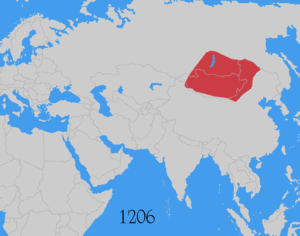
Le débat sur la souveraineté du Tibet trouve son origine dans deux points de vue opposés sur le statut du Tibet : celui de la République populaire de Chine et de la République de Chine d'une part, et celui du Gouvernement tibétain puis du Gouvernement tibétain en exil d'autre part.
L'Arménie zakaride ou Arménie zakarian est le nom utilisé pour désigner les territoires arméniens donnés en fief par la reine Tamar de Géorgie aux membres de la famille des Zakarian, en 1201. Après la prise d'Ani par les Mongols en 1236, la suzeraineté de ces derniers se substitue à la suzeraineté géorgienne. Les Zakarian se maintiennent alors tant bien que mal jusque dans les années 1330, quand l'Arménie tombe aux mains de tribus turcomanes, et disparaissent des sources historiques vers 1360. Stricto sensu, la « période zakaride » couvre cependant la première moitié du XIIIᵉ siècle, pour prendre fin vers 1260.
L'histoire de l'Arménie se déploie sur plusieurs millénaires, depuis la Préhistoire. Les Arméniens, après s'y être fixés, développèrent une civilisation originale bien que située au carrefour de grands empires – perse, séleucide, parthe, romain, sassanide, byzantin, arabe, turc seldjoukide, mongol, turc ottoman, séfévide, russe – qui vont se disputer son territoire. Face aux invasions, les Arméniens ont toujours fait preuve dans leur histoire d'une volonté farouche de conserver leur identité nationale. Les Arméniens ont puisé dans une version nationale du christianisme enracinée dans leur langue la force de surmonter les pires épreuves, surtout au début du XXᵉ siècle avec le génocide arménien. La culture arménienne se perpétue en République d'Arménie mais aussi un peu partout dans le monde dans la diaspora arménienne.
L’histoire de l’Iran couvre des milliers d’années, depuis les civilisations antiques du plateau iranien, l’ancienne civilisation de Jiroft dans la province du Kerman et de Shahr-i Sokhteh dans la province du Sistan et Baluchestan, suivie du royaume d’Élam, entre les actuelles provinces du Khuzistan et du Fars, la civilisation de Lorestan et la floraison de la civilisation de Marlik dans la province du Gilan, et des Mannéens qui à l'origine sont installés au sud du lac d’Orumieh, près de l’actuelle ville de Piranshahr dans la province du Kordestan mais répandus dans l'ensemble des provinces d'Azarbaijan, des Mèdes et des Perses qui fondent l’empire achéménide, des Parthes, des Sassanides jusqu’à l'actuelle République islamique d'Iran.
La préfecture de Ngari correspondant au Tibet occidental, est une subdivision administrative de la région autonome du Tibet en Chine. Son centre administratif est situé dans le xian de Gar.
Grâce à sa position géographique, l'Asie centrale a depuis très longtemps été traversée par les grandes voies de communication de l'Eurasie, notamment par la Route de la soie. Cette situation privilégiée lui a permis d'acquérir une grande richesse tant culturelle qu'économique. Il importe cependant de distinguer deux types de peuples, les sédentaires et les nomades, dont l'opposition a marqué l'histoire de l'Asie centrale pendant près de 3000 ans. L'aridité de cette région a contraint les sédentaires à mettre en place des réseaux d'irrigation. Leurs oasis étant éloignées les unes des autres, il leur était difficile de former des États unifiés. Les nomades ont toujours vécu dans la vaste zone de steppes et de déserts située au nord de l'Asie centrale. Quand leurs tribus parvenaient à s'unir, de puissants empires se constituaient. Ainsi en est-il des Xiongnu au IIIᵉ siècle av. J.-C. ou des Mongols au XIIIᵉ siècle. Les empires établissaient leur domination sur les oasis de l'Asie centrale et s'étendaient parfois hors de ce territoire. La Chine a fréquemment subi des invasions de peuples nomades.
L’Histoire de la Géorgie, pays situé aux confins de l'Europe et de l'Asie, dans le Caucase, s’étend sur plusieurs millénaires et son territoire est l’un des foyers de civilisation agricole et lettrée, avec la Mésopotamie et l'Égypte. Avant cela, durant la préhistoire, les premiers hominidés connus hors de l’Afrique s’y sont établis il y a plus de 1,5 million d’années. Dès l’Antiquité, la Géorgie fut pendant très longtemps disputée entre les puissances qui l’entouraient, de l’Empire hellénistique à la Russie moderne, en passant par les royaumes perses, l’Empire romain, les Arabes, les Mongols et les Turcs. Chacun de ces facteurs influença l’identité géorgienne sans parvenir à l’effacer.
La dynastie Song de Chine est une dynastie régnante qui contrôle la Chine historique et le Sud de la Chine du milieu du Xᵉ siècle jusqu’au dernier quart du XIIIᵉ siècle. Cette dynastie marque un tournant important dans le domaine des innovations en science et technologie de la Chine ancienne, avec l'émergence de figures intellectuelles éminentes comme Shen Kuo et Su Song et l'utilisation révolutionnaire de la poudre à canon dans les armes.
Les Empires nomades, parfois aussi appelé empires de la steppe, empires d'Asie centrale ou intérieure, sont les Empires érigés par les peuples cavaliers, de la steppe Eurasienne, pendant l'Antiquité classique jusqu'au début de l'Époque moderne. Ils sont l'exemple le plus marquant des systèmes politiques non-sédentaires.
Le Xinjiang, ou Sin-kiang, officiellement la Région autonome ouïghoure du Xinjiang, est une des cinq régions autonomes de la République populaire de Chine.
L'histoire militaire de l'Iran couvre 2 500 ans. Jusqu'en 1935, l'Iran est connu sous le nom de Perse.
La Pax Mongolica, moins souvent nommée Pax Tatarica, est un terme d’historiographie prenant modèle sur la locution latine « Pax Romana », et décrivant les effets stabilisateurs des conquêtes de l’Empire mongol sur la vie sociale, culturelle et économique des habitants des vastes territoires de l’Eurasie dont les Mongols s’étaient rendus maîtres aux XIIIᵉ et XIVᵉ siècles. La locution est ainsi utilisée pour décrire les facilités de communication et de commerce que l’administration unifiée aida à créer, ainsi que la période de paix relative qui suivit les vastes conquêtes mongoles.
Gengis Khan, d'abord nommé Temüjin, né vers 1155/1162 pendant le Khamag Mongol, dans ce qui correspond à l'actuelle province de Khentii en Mongolie, mort en août 1227 dans l'actuel Xian de Qingshui, est le fondateur de l'Empire mongol, le plus vaste empire continu de tous les temps, estimé lors de son extension maximale à 33,2 millions de km² en 1268 sous Kubilai Khan.
La nature exacte des relations sino-tibétaines pendant la Dynastie Ming de Chine est incertaine. L'analyse de ces rapports n'est pas facilitée par les conflits politiques modernes et l'application du concept de la souveraineté westphalienne à une époque où ce concept n'existait pas encore. Certains historiens modernes habitant et travaillant en République populaire de Chine affirment que la Dynastie Ming jouissait d'une souveraineté incontestée sur le Tibet, en se fondant sur la distribution par la Cour des Ming de divers titres aux dirigeants tibétains, l'acceptation complète par les Tibétains de ces titres, et un processus de renouvellement pour les successeurs de ces titres qui a impliqué de se rendre dans la capitale des Ming. Les historiens de la RPC prétendent aussi que le Tibet fait partie intégrante de la Chine depuis le XIIIᵉ siècle, et donc de l'Empire Ming. Mais la plupart des historiens hors de la RPC, par exemple Turrell V. Wylie, Melvin C.
L'histoire de la Mongolie se confond avec l'histoire des peuples nomades qui ont peuplé les steppes de l'Asie centrale.
Jean III Doukas Vatatzès, né à Didymotique en Thrace vers 1192, et mort le 3 ou le 17 novembre 1254 à Nymphaion est un empereur byzantin en exil à Nicée ayant régné de 1221 à 1254.
L'histoire des grandes puissances présente une chronologie des Nations ou États qui ont dominé le Monde depuis les prémices de l'Antiquité jusqu'à nos jours de par leur statut politique, économique, technologique et/ou militaire avancé. Ce statut permet de jouir d'une influence et d'un rayonnement internationaux peu égalés sur un même espace temporel et spatial. Pourtant, lorsqu'un pays y accède, il n'est pas pour autant légitimé par l'ensemble de la communauté internationale et encore moins établi de façon irréversible dans sa position. En effet, du fait de la volonté plus ou moins affichée de chaque État de s'imposer sur la scène mondiale, on constate que bon nombre de civilisations ont pu accéder à la place de leader mais que peu d'entre elles ont pu la conserver plus de quelques siècles. Bien que la longévité de certaines relève d'une gestion optimale vis-à-vis de l'époque considérée, il y a toujours eu une période de déclin au cours de laquelle les rapports de force ont été modifiés.
L'histoire de l'Ouzbékistan a connu d'importantes migrations, qui ont causé des modifications du peuplement du pays, suivant les montées et les chutes de dynasties et d'empires aussi puissants que variés. L'Ouzbékistan est situé au cœur de l'Asie centrale, entre les steppes, les déserts et les montagnes, au croisement de grandes routes de communication et de commerce. Les Ouzbeks, de langue turque, ne sont que parmi les derniers de ces migrants. Aujourd'hui, ce pays indépendant le plus peuplé de la région tente à se faire le chemin autour des grandes puissances et d'affirmer son identité propre qu'il est en train de forger.
Les Mongols sont un peuple nomade vivant actuellement en Mongolie, en Russie et en Chine. Les quatre ethnies principales sont les Khalkhas, les Oïrates, les Bouriates et les Kalmouks. Ils sont actuellement environ 10 millions, dont près de 5,8 millions en Chine. Leurs langues forment un groupe spécifique de la famille altaïque comportant plusieurs langues. Les principales sont le khalkha, dialecte devenu langue vernaculaire de Mongolie, le tchakhar, dialecte vernaculaire de Mongolie-Intérieure, le bouriate, parlé en Bouriatie, dans les deux Mongolies et dans d'autres républiques de Sibérie et le kalmouk, parlé en Kalmoukie. Les Mongols pratiquent traditionnellement un bouddhisme lamaïste teinté d'animisme voire de chamanisme.